Edgar Pêra

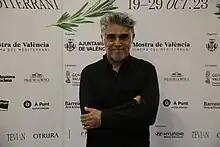
Pêra in 2023

Edgar Henrique Clemente Pêra (born 19 November 1960) is a Portuguese filmmaker.